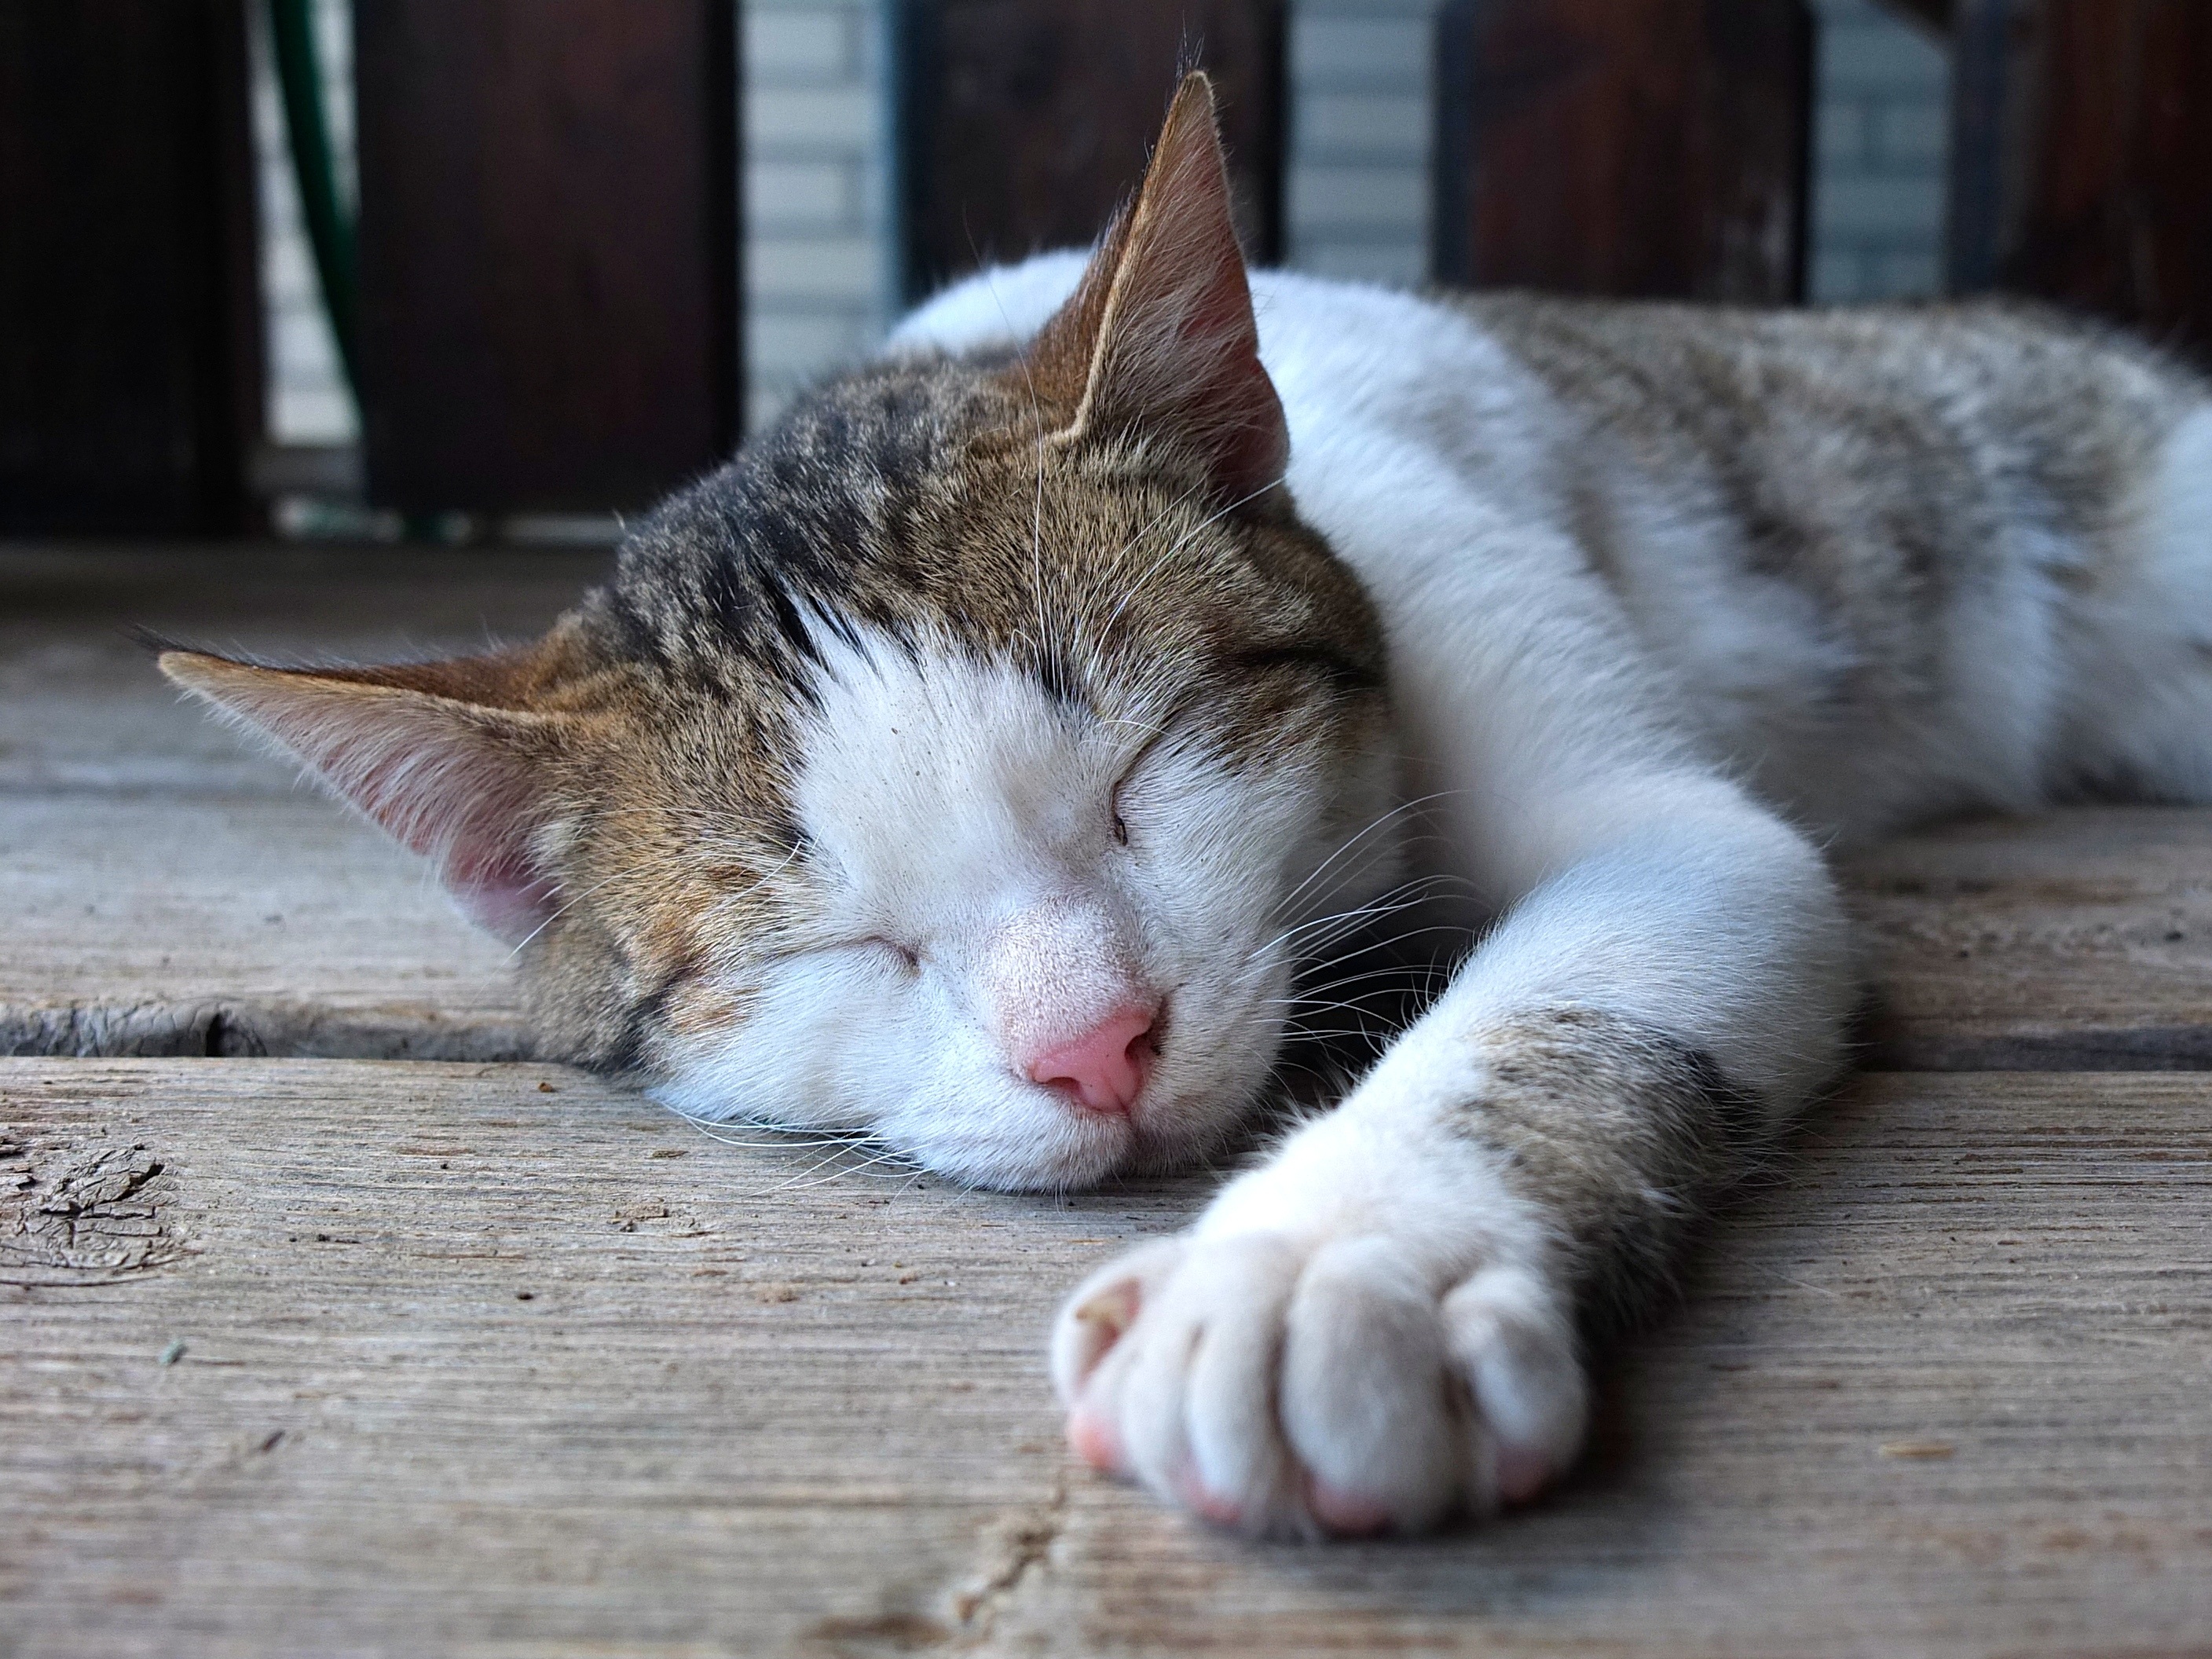
pet, kitten, cat, mammal, yawn, nose, whiskers, homeless, sleep, skin, vertebrate, tabby cat, european shorthair, small to medium sized cats, cat like mammal, domestic short haired cat